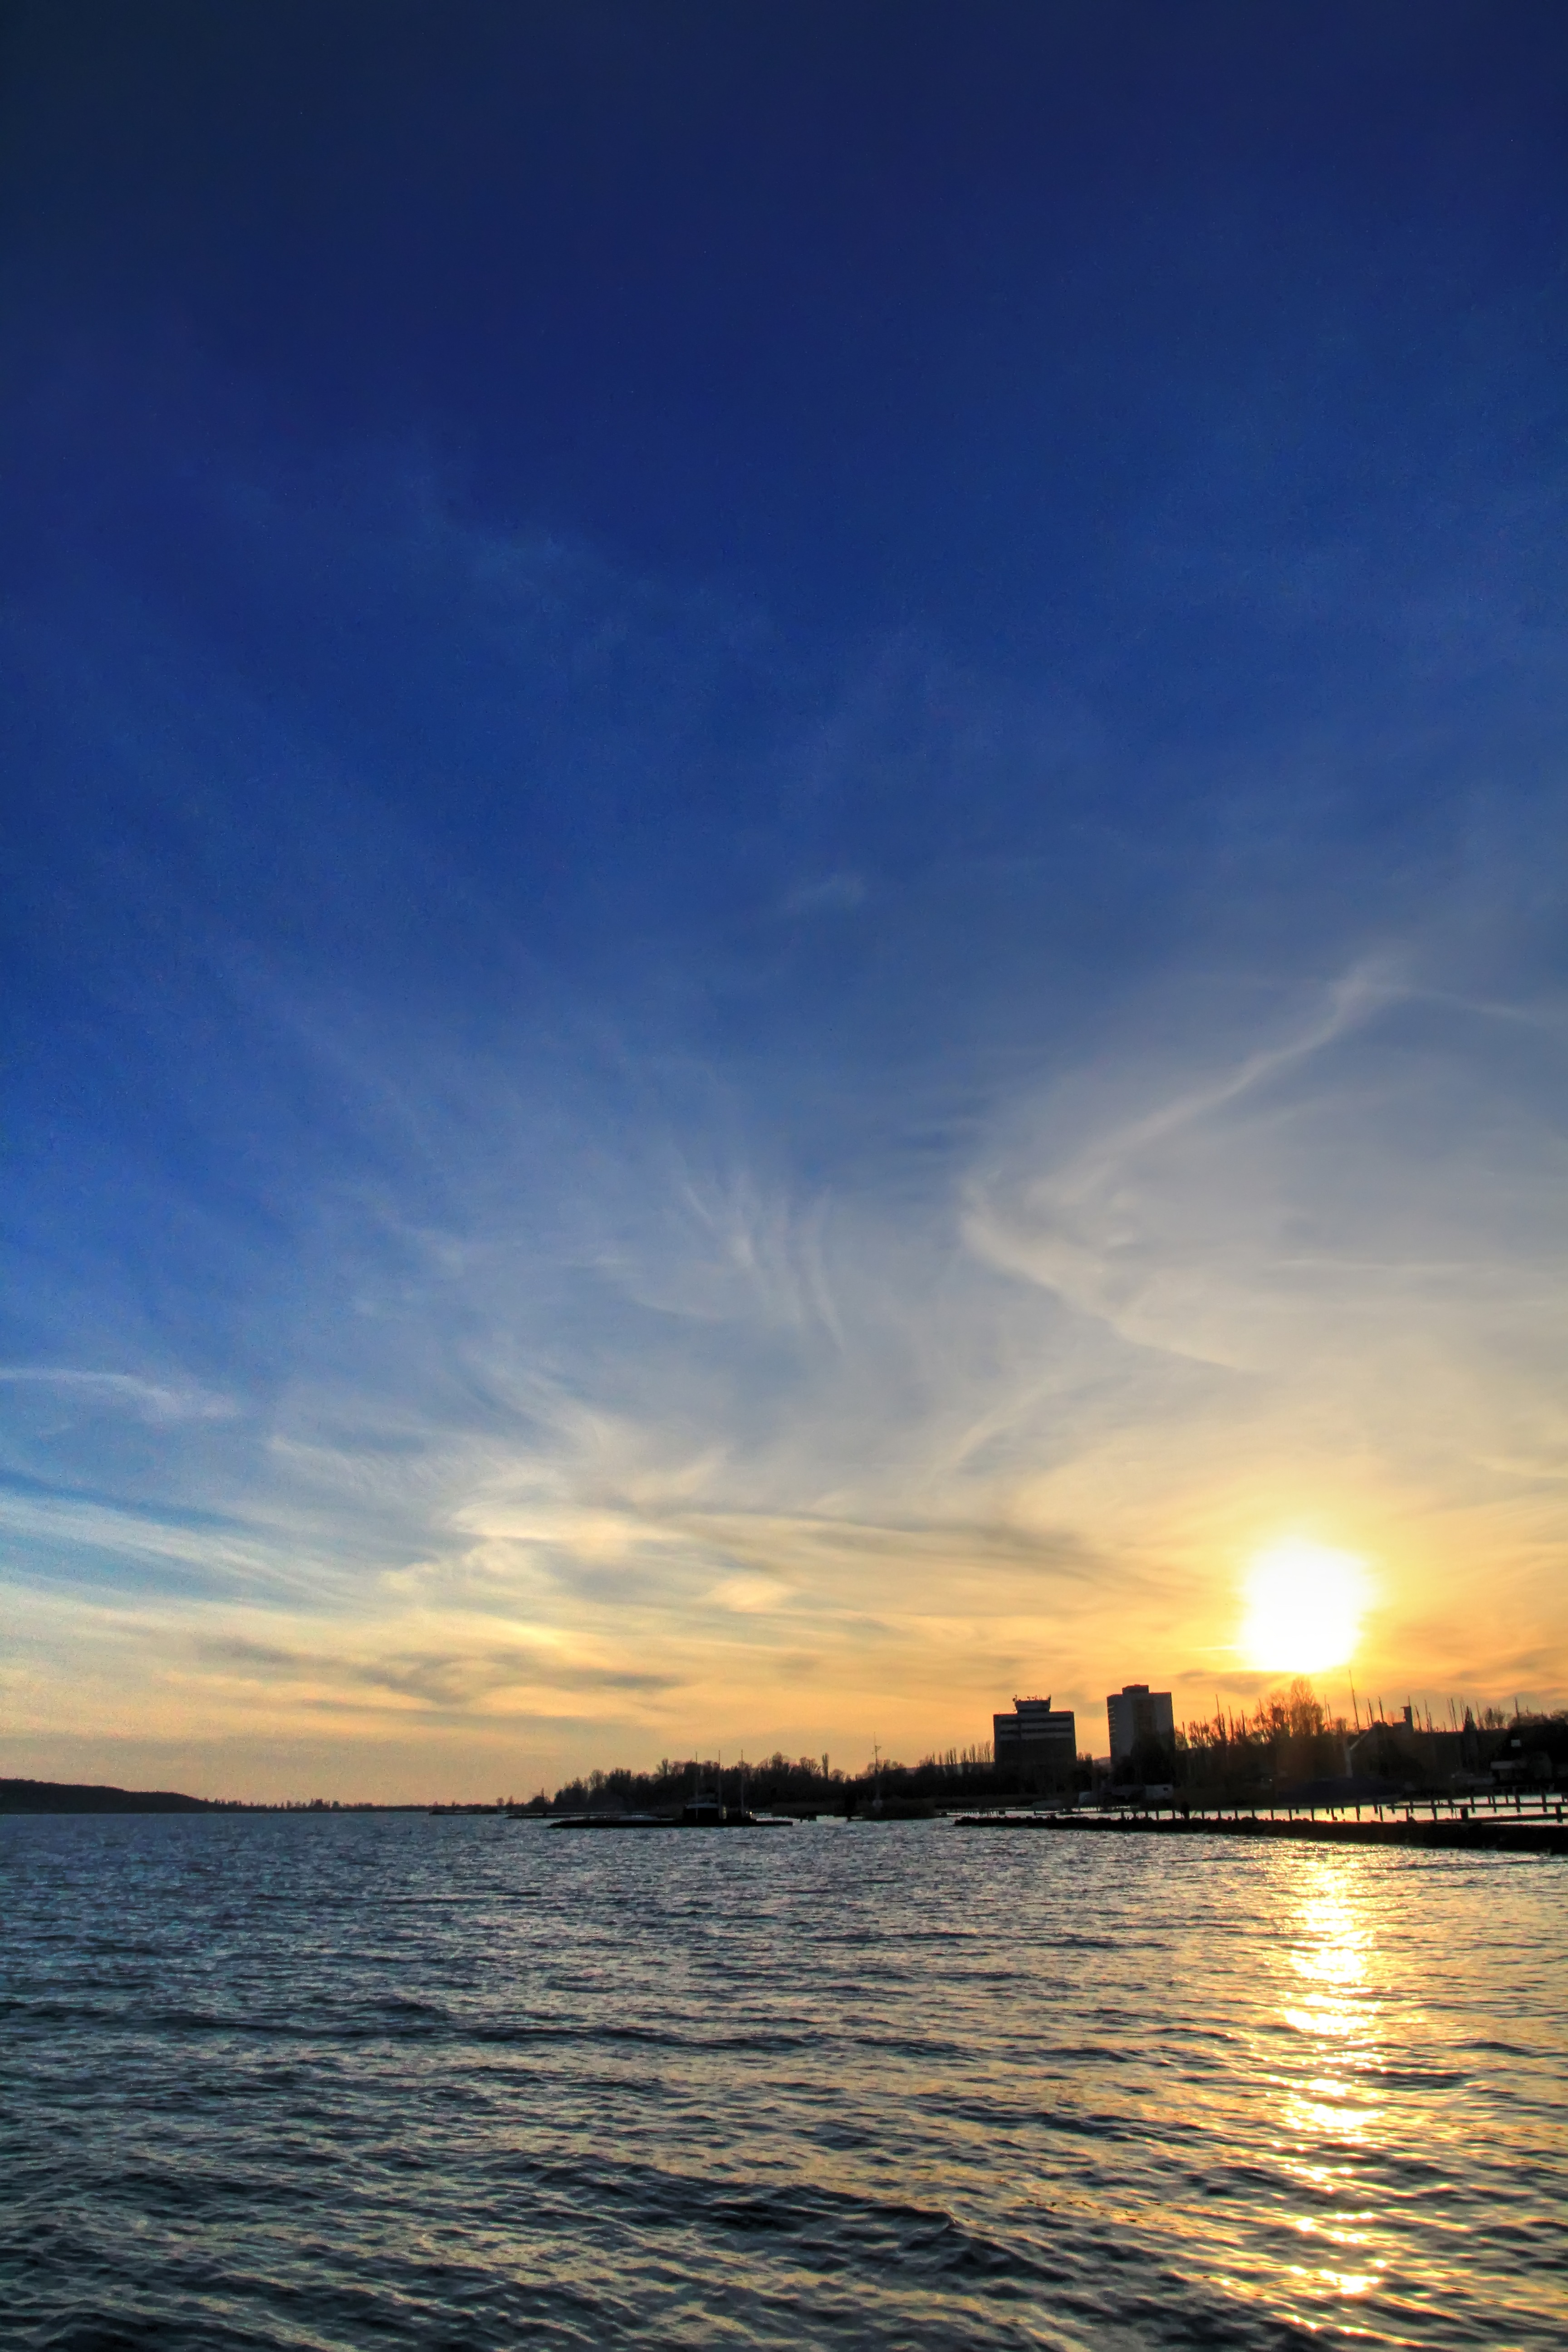
sea, coast, ocean, horizon, cloud, sky, sun, sunrise, sunset, sunlight, morning, shore, wave, lake, view, dawn, dusk, evening, reflection, vehicle, scenic, scenery, bay, balaton, afterglow